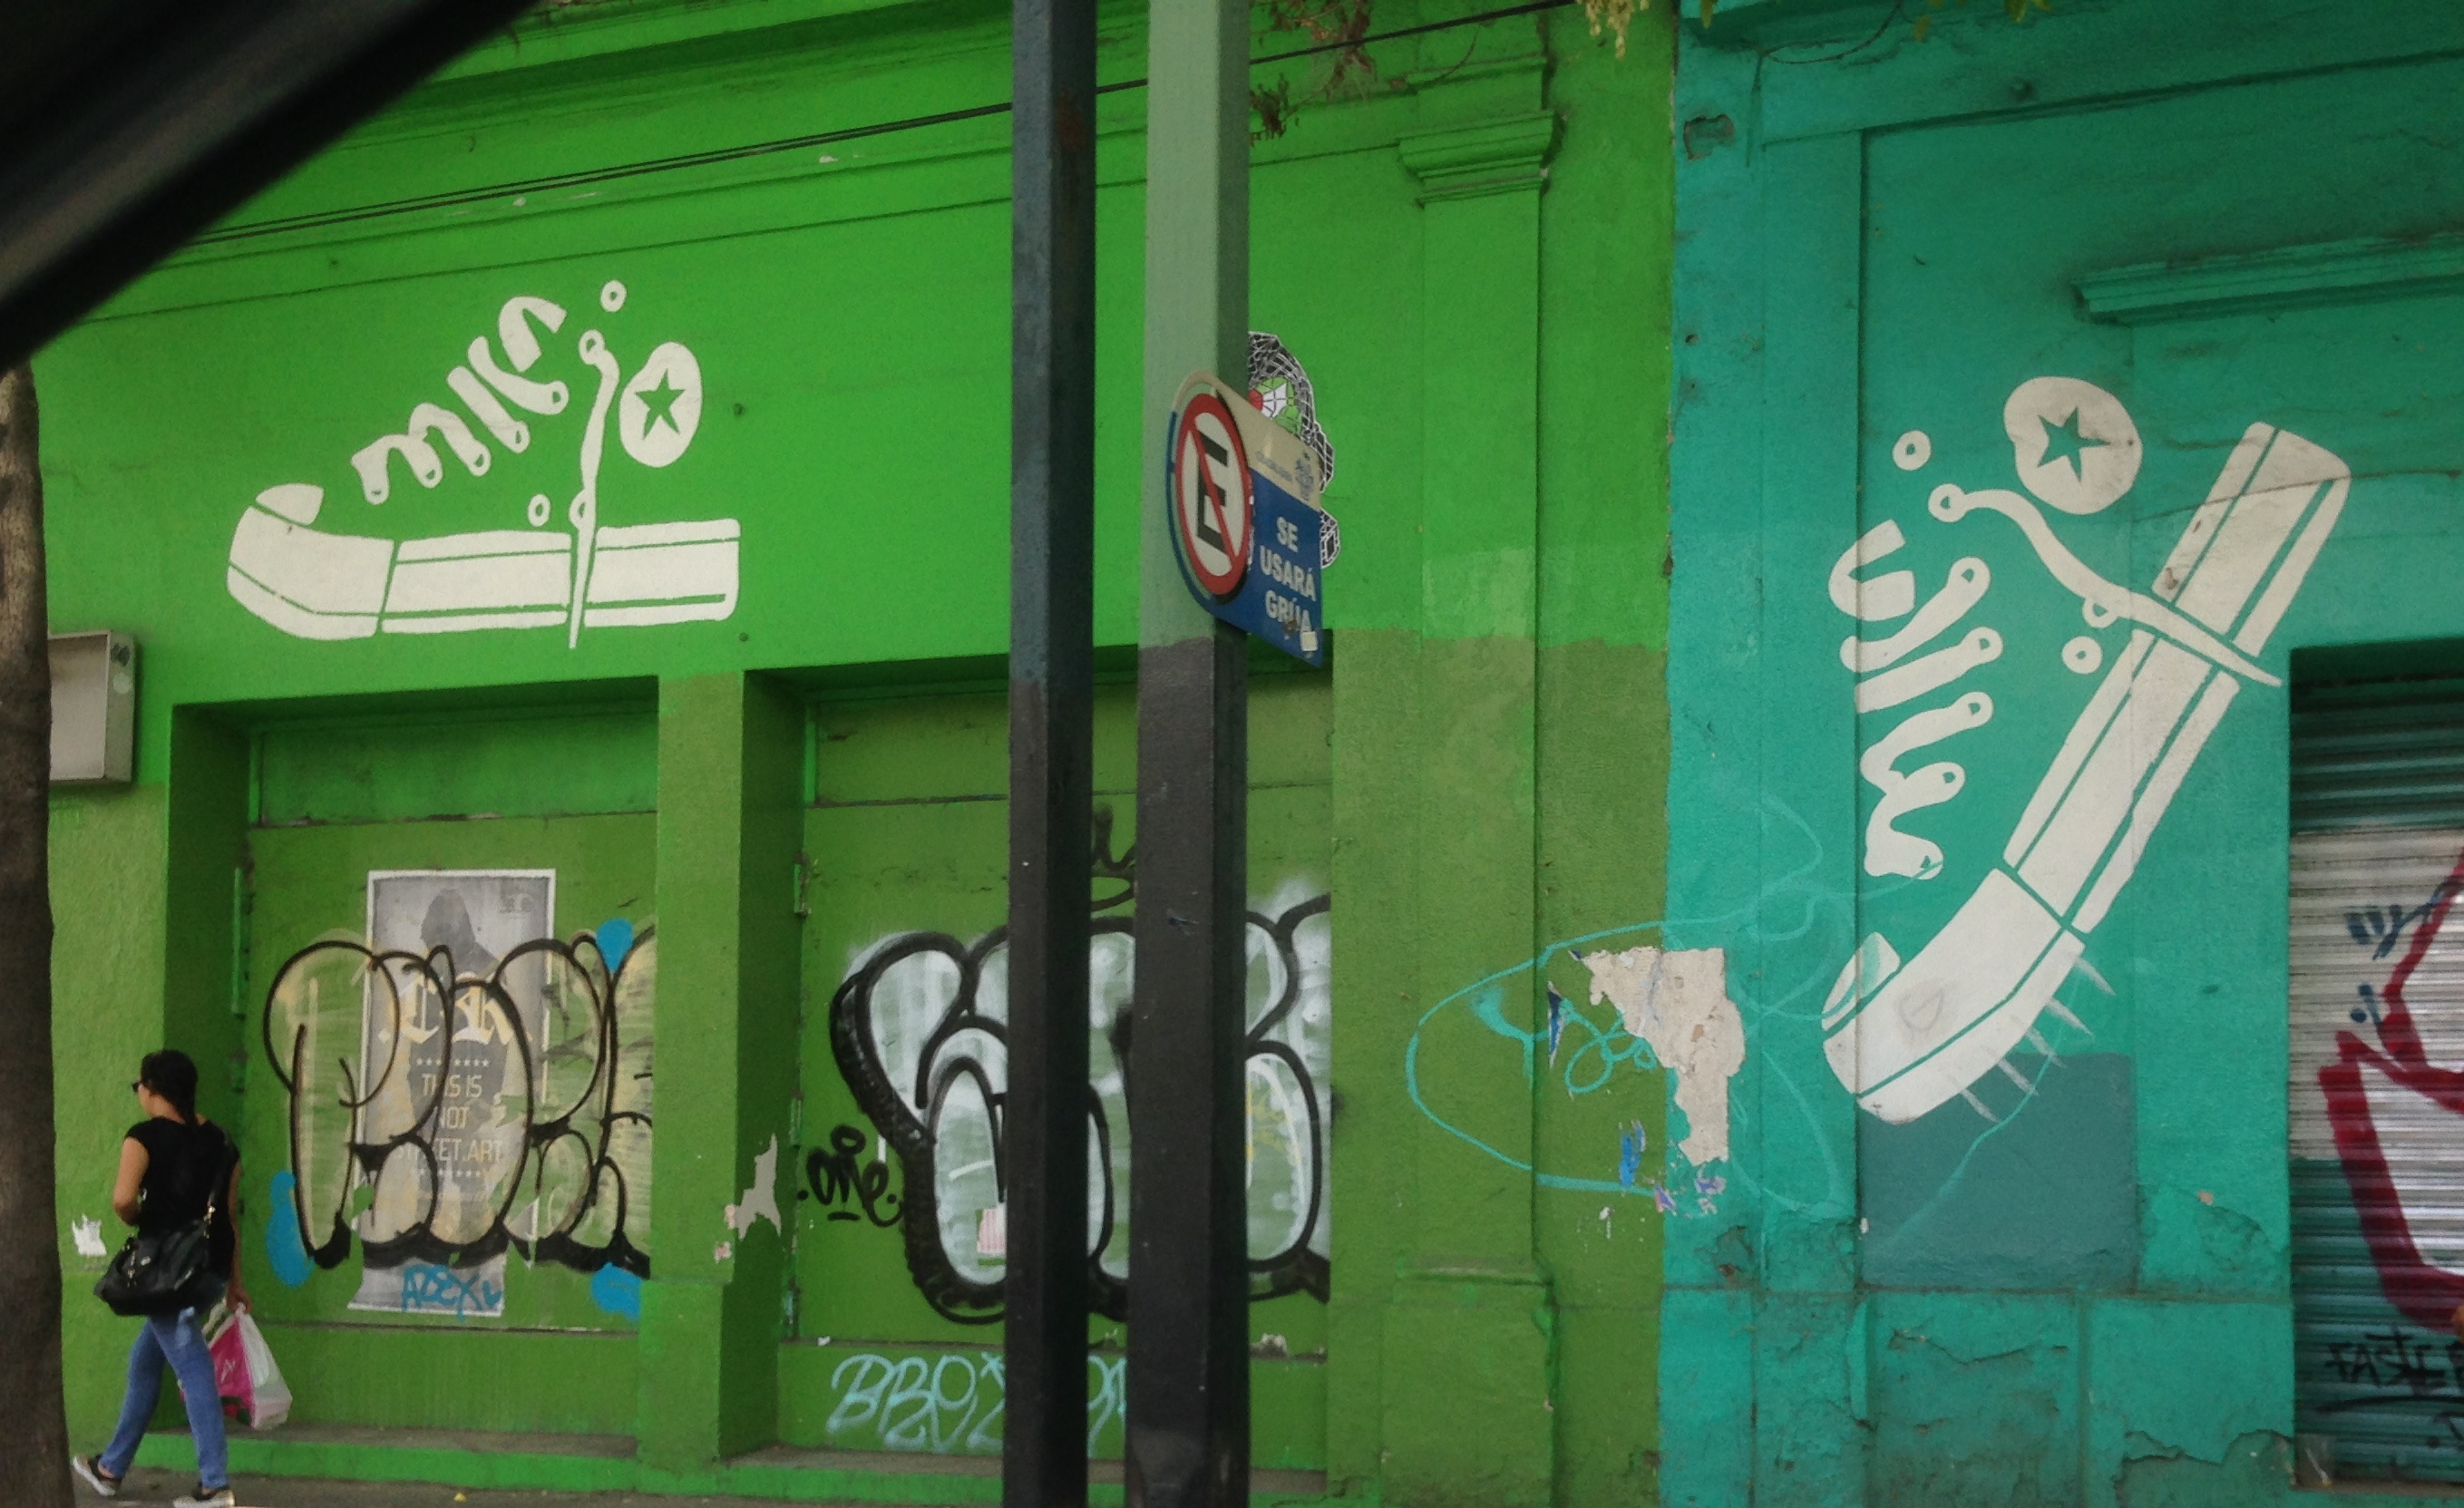
street, green, graffiti, art, mural, urban area